Velikiye Luki

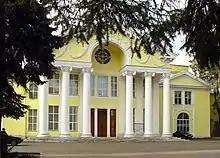
Drama Theatre

Velikiye Luki is an important railway hub. One railway connects Moscow via Velikiye Luki with Riga and runs in the east–west direction. Another railway, running to the northwest, connects Velikiye Luki via Toropets and Ostashkov with Bologoye. One more railway connects Velikiye Luki to Nevel, where it splits into two railway lines, both running southeast into Belarus: One line to Vitebsk, and another one to Grodno via Polotsk and Molodechno.